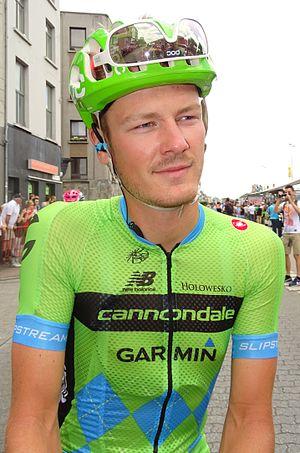
Reportage réalisé le lundi 6 juillet à l'occasion du départ de la troisième étape du Tour de France 2015 à Anvers, Belgique.
Dylan van Baarle, né le 21 mai 1992 à Voorburg, est un coureur cycliste néerlandais, membre de l'équipe Ineos.